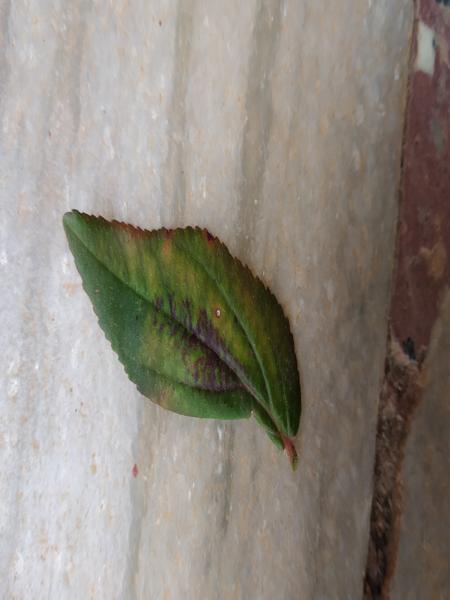
Plant: Astma_weed